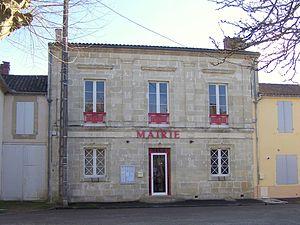
Mairie de Villandraut (Gironde, France)
Villandraut est une commune du Sud-Ouest de la France, située dans le département de la Gironde, en région Nouvelle-Aquitaine.